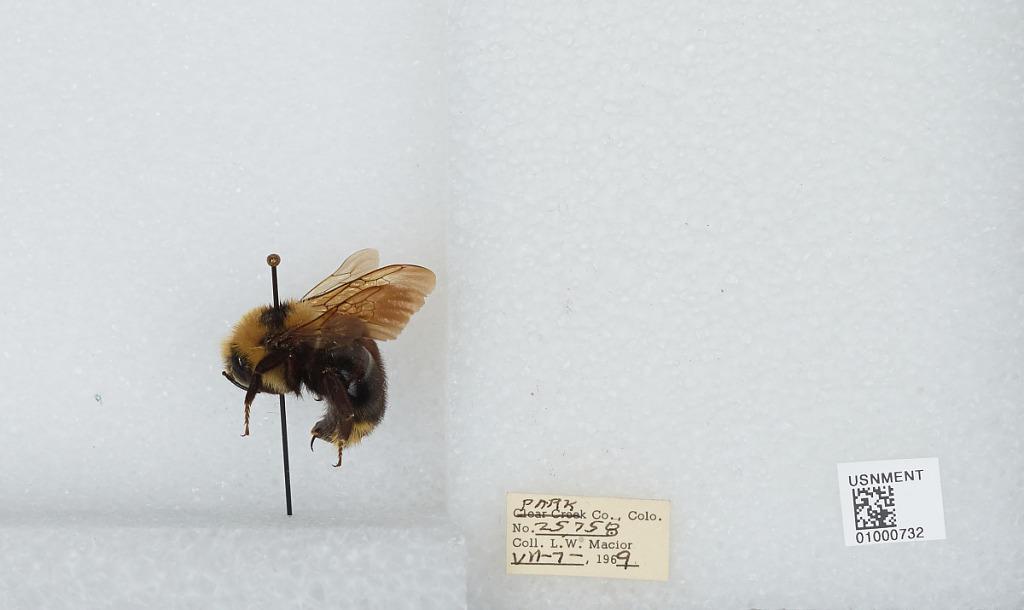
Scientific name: Bombus (Psithyrus) insularis (Smith)
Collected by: L. Macior
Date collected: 1969-7-7
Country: United States
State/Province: Colorado
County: Park
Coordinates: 40.3533, -106.919